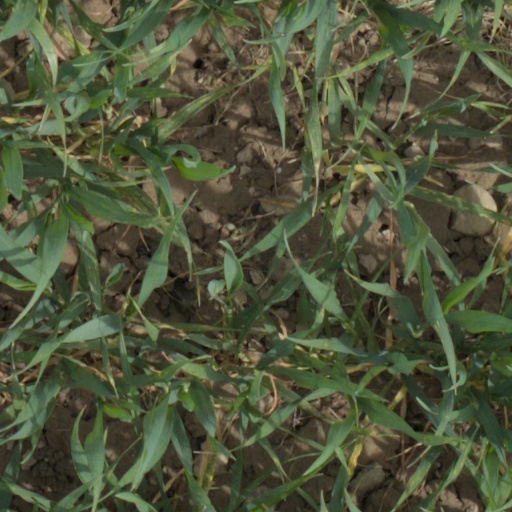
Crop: wheat